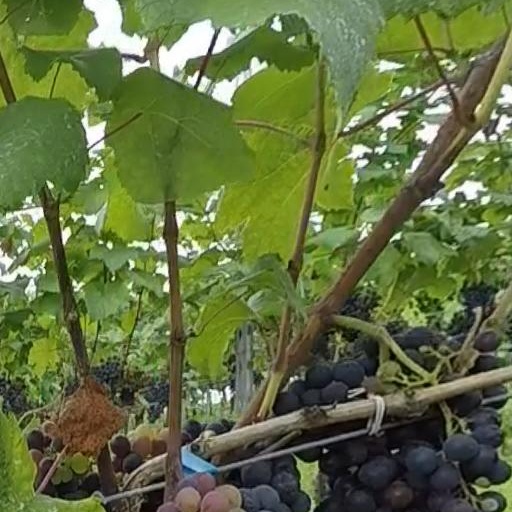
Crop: grape